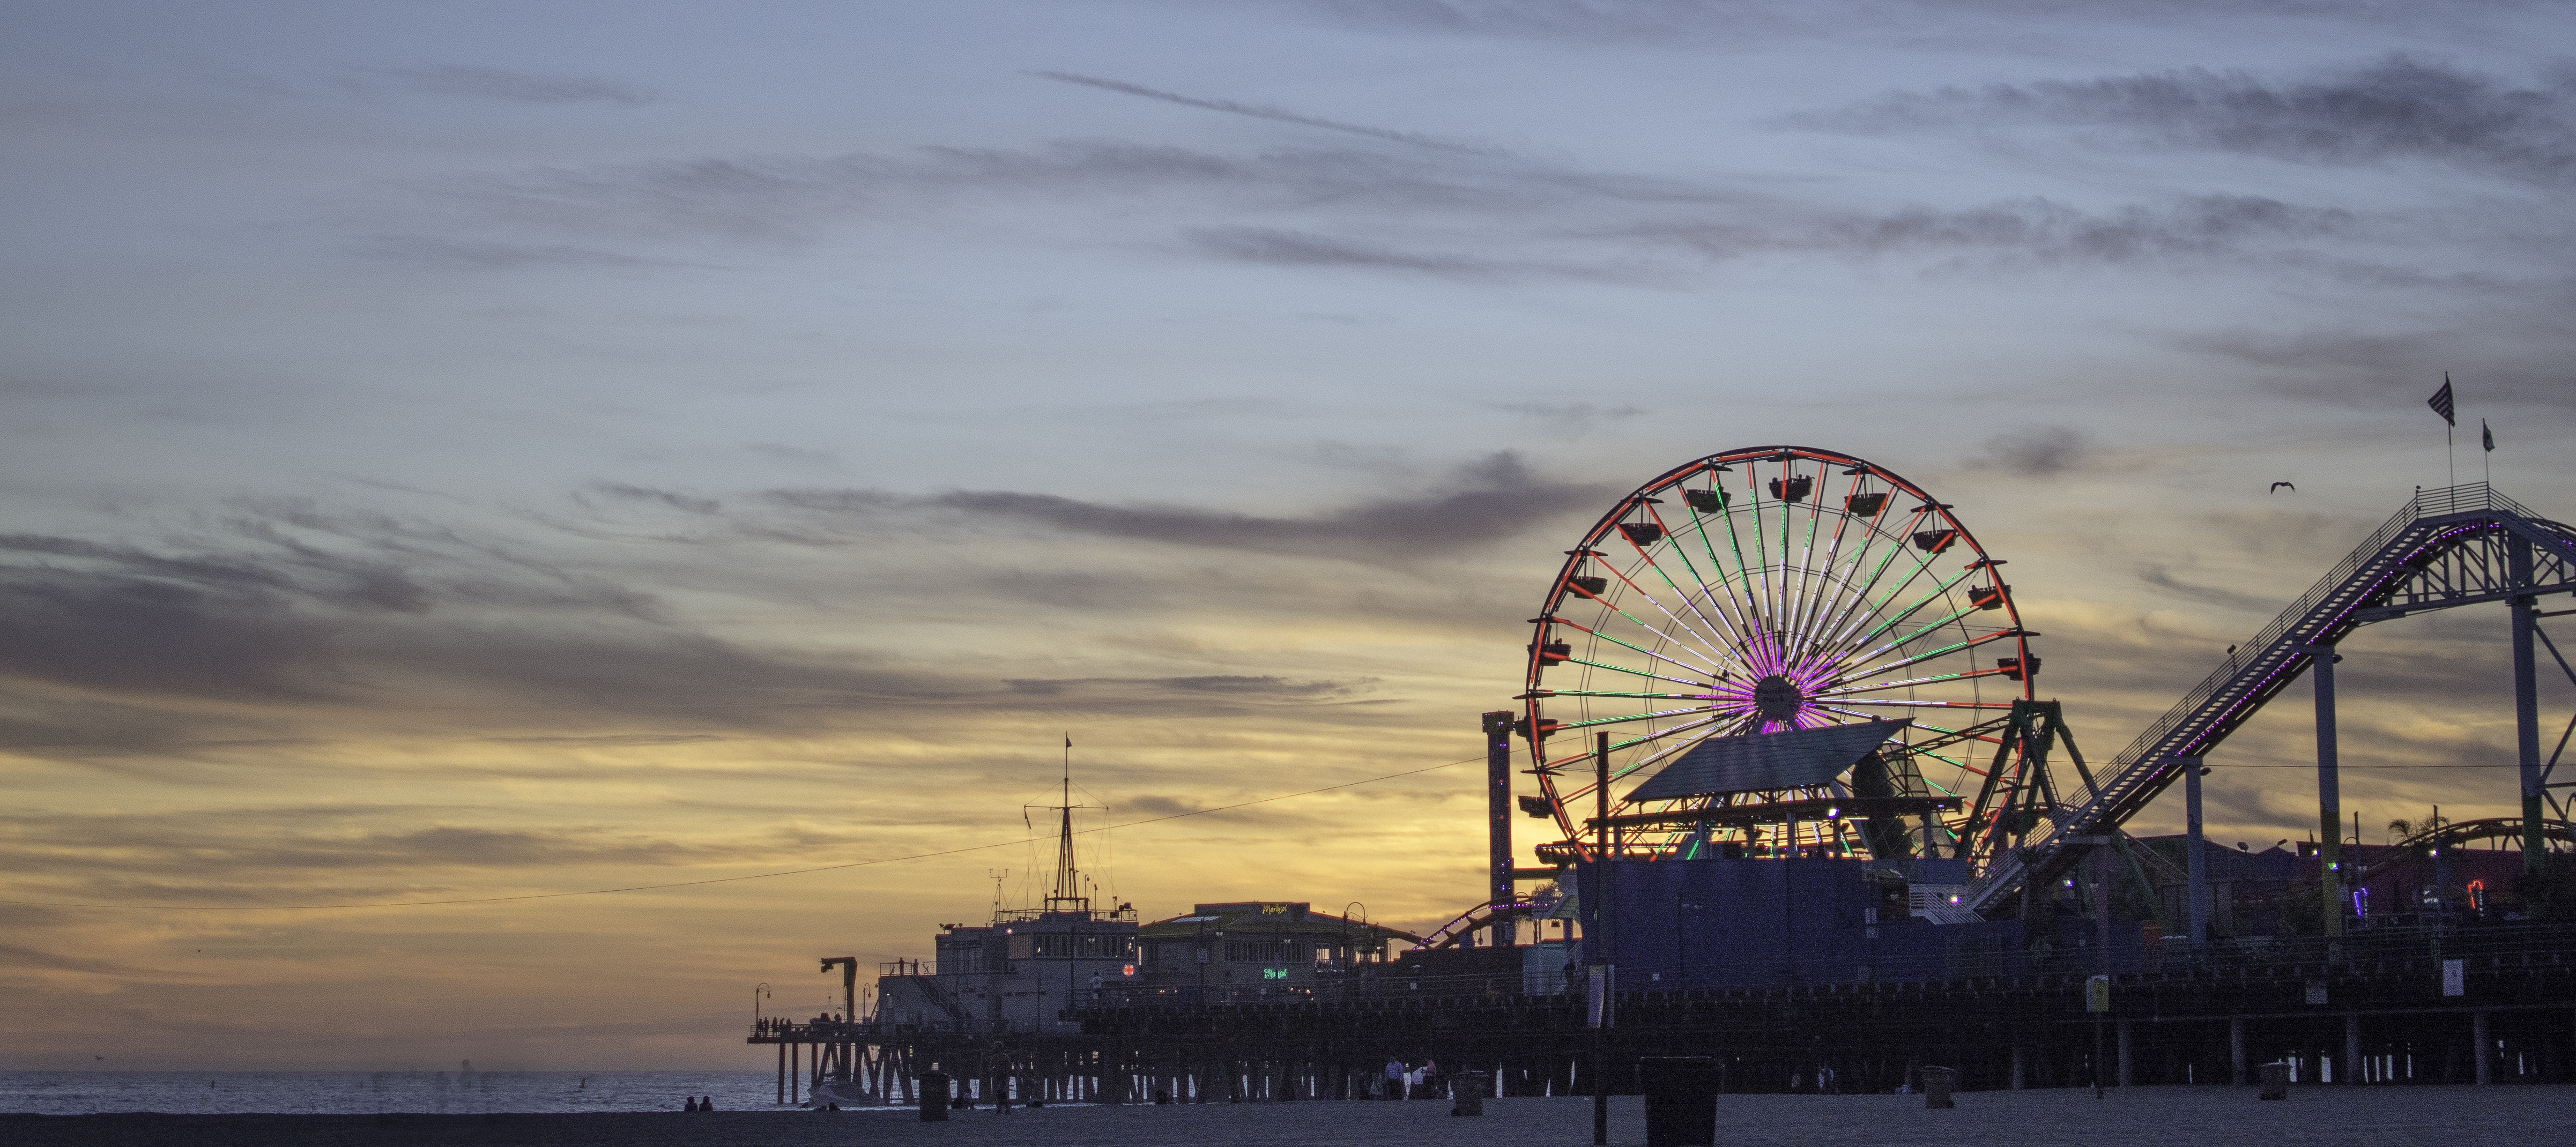
sea, sky, sunset, dusk, evening, ferris wheel, amusement park, gulls, tourist attraction, santamonica, santamonicapier